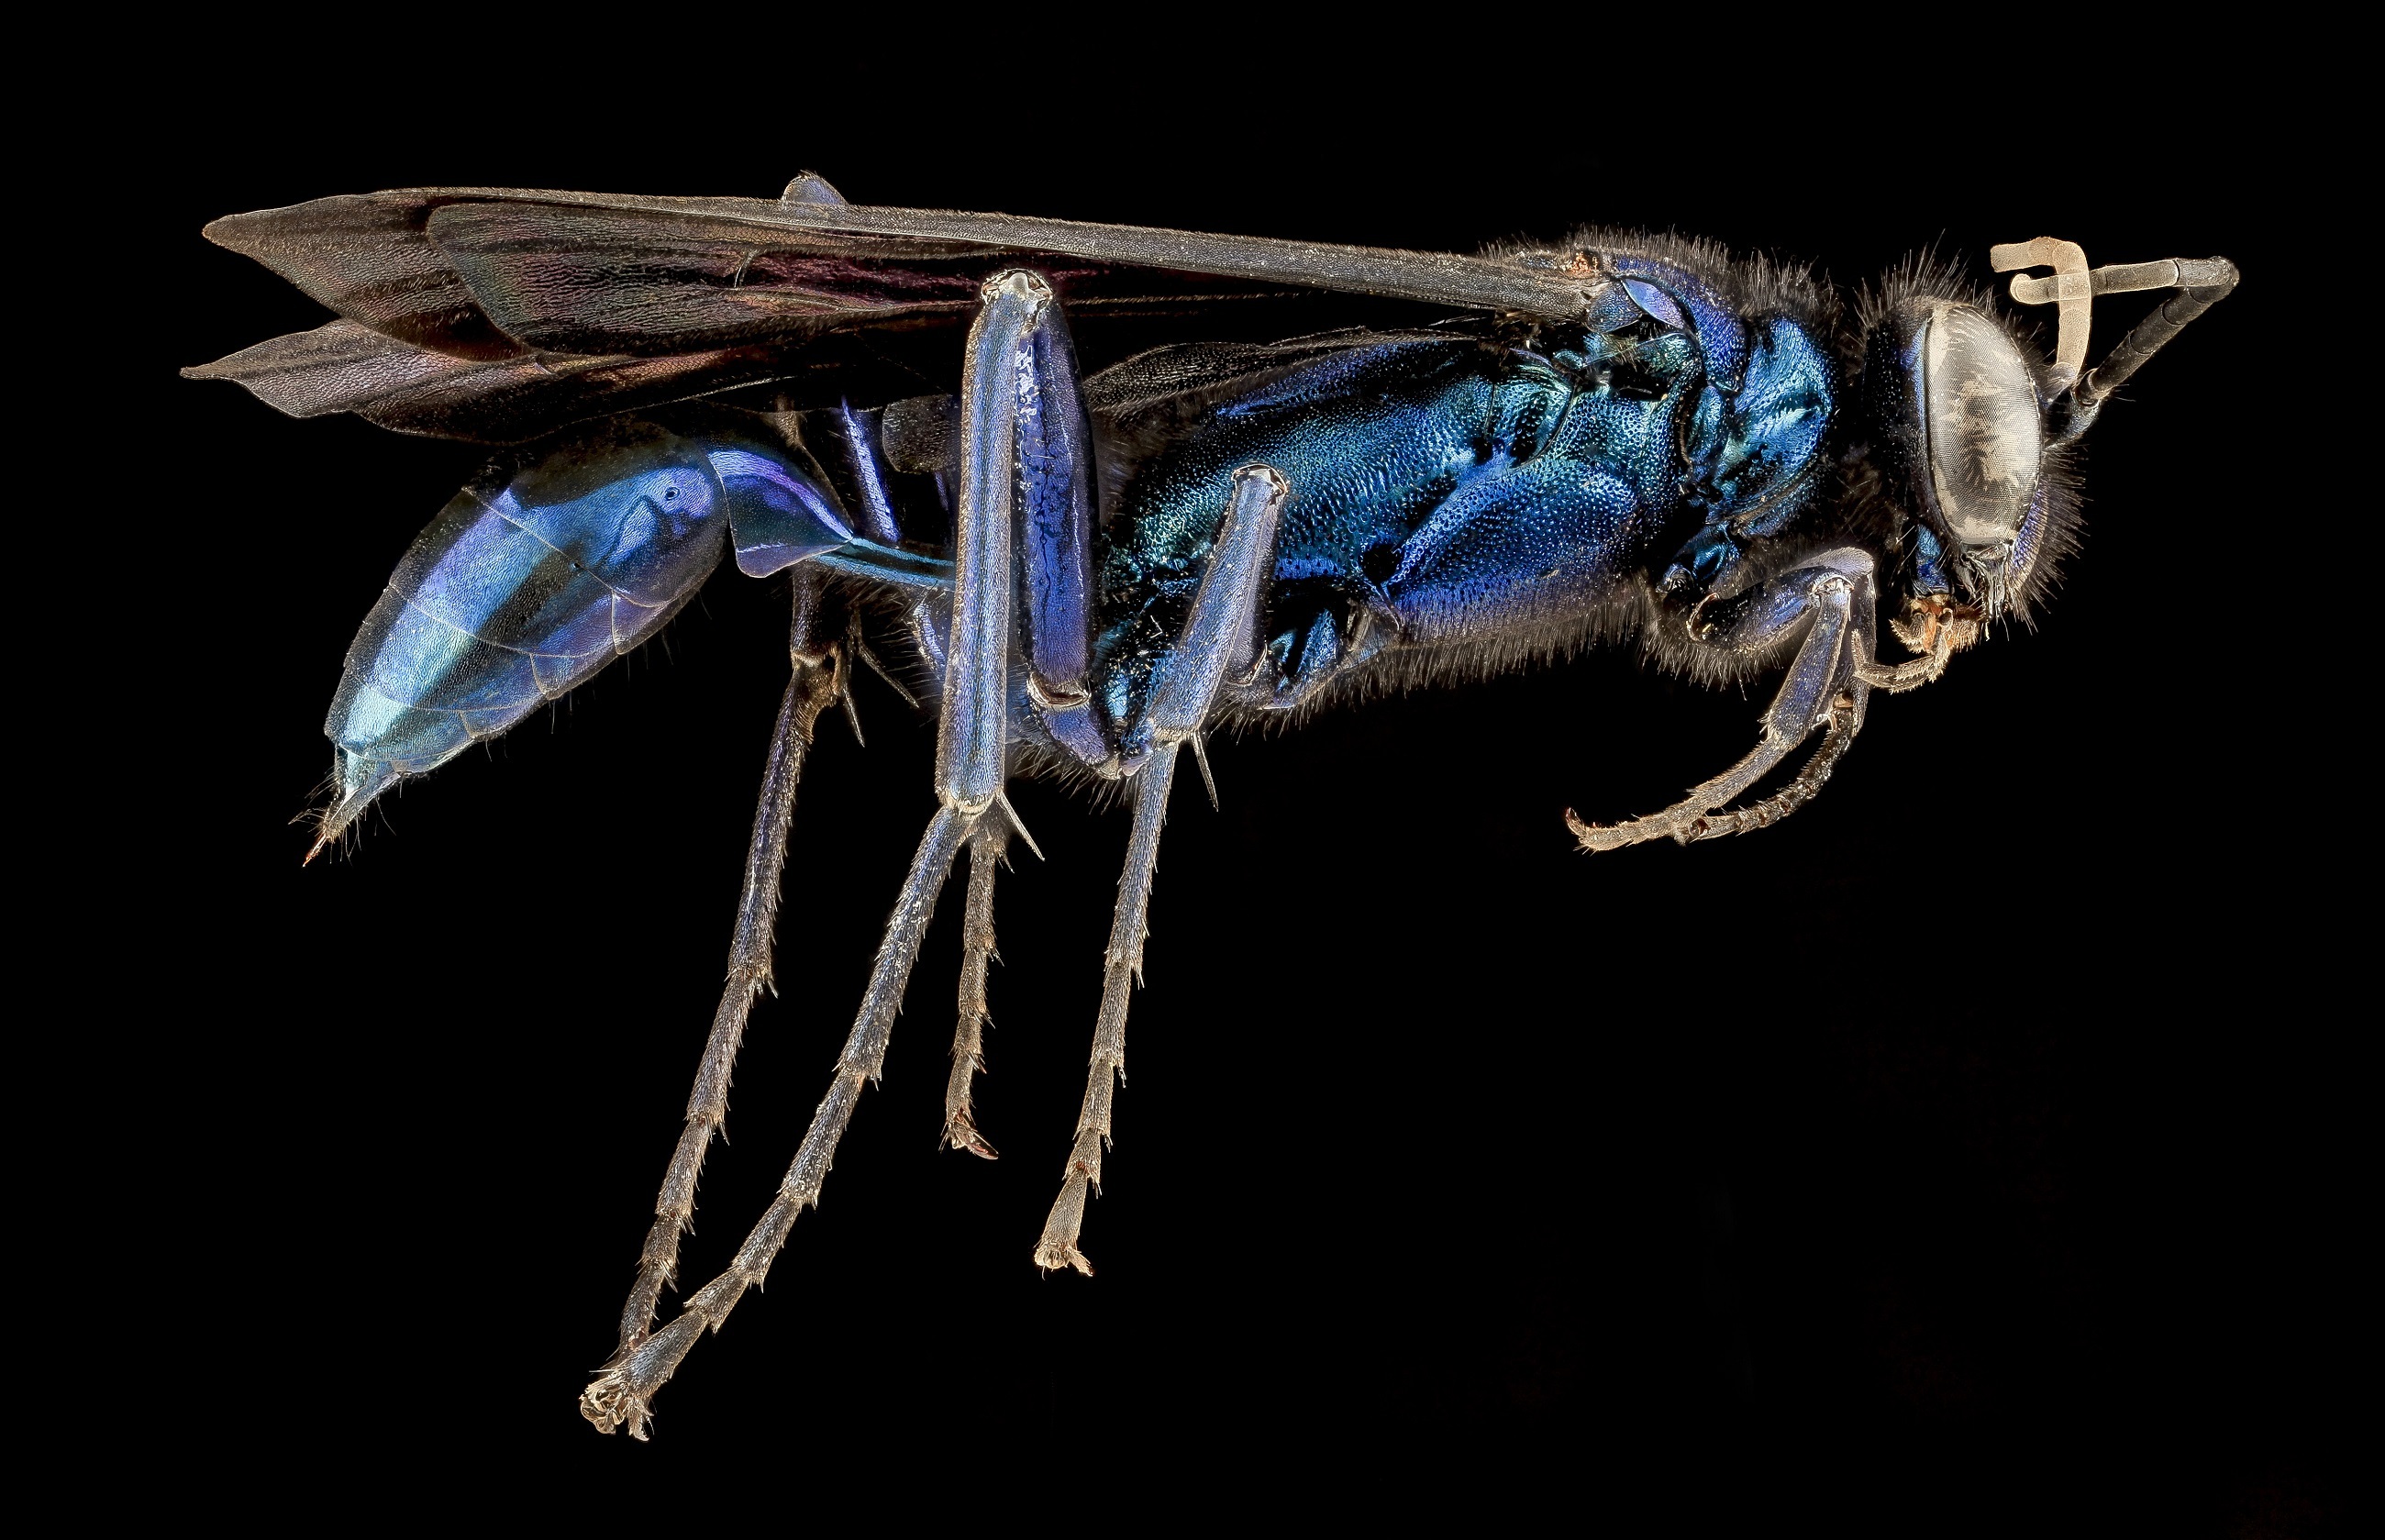
nature, wing, fly, profile, wildlife, insect, macro, fauna, invertebrate, wings, s, u, iridescent, mounted, macro photography, geological survey, arthropod, metallic blue, blue mud wasp, dauber, chalybion californicum